Brahmanbaria

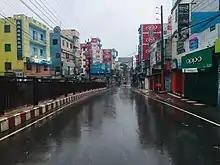
T A Road, Brahmanbaria

Brahmanbaria is located in the East-Central region of Bangladesh. Its nearby cities are Dhaka, Comilla, Narayanganj and Agartala. This city is in the bank of Titas River. Also there is Meghna River in the west of Brahmanbaria.